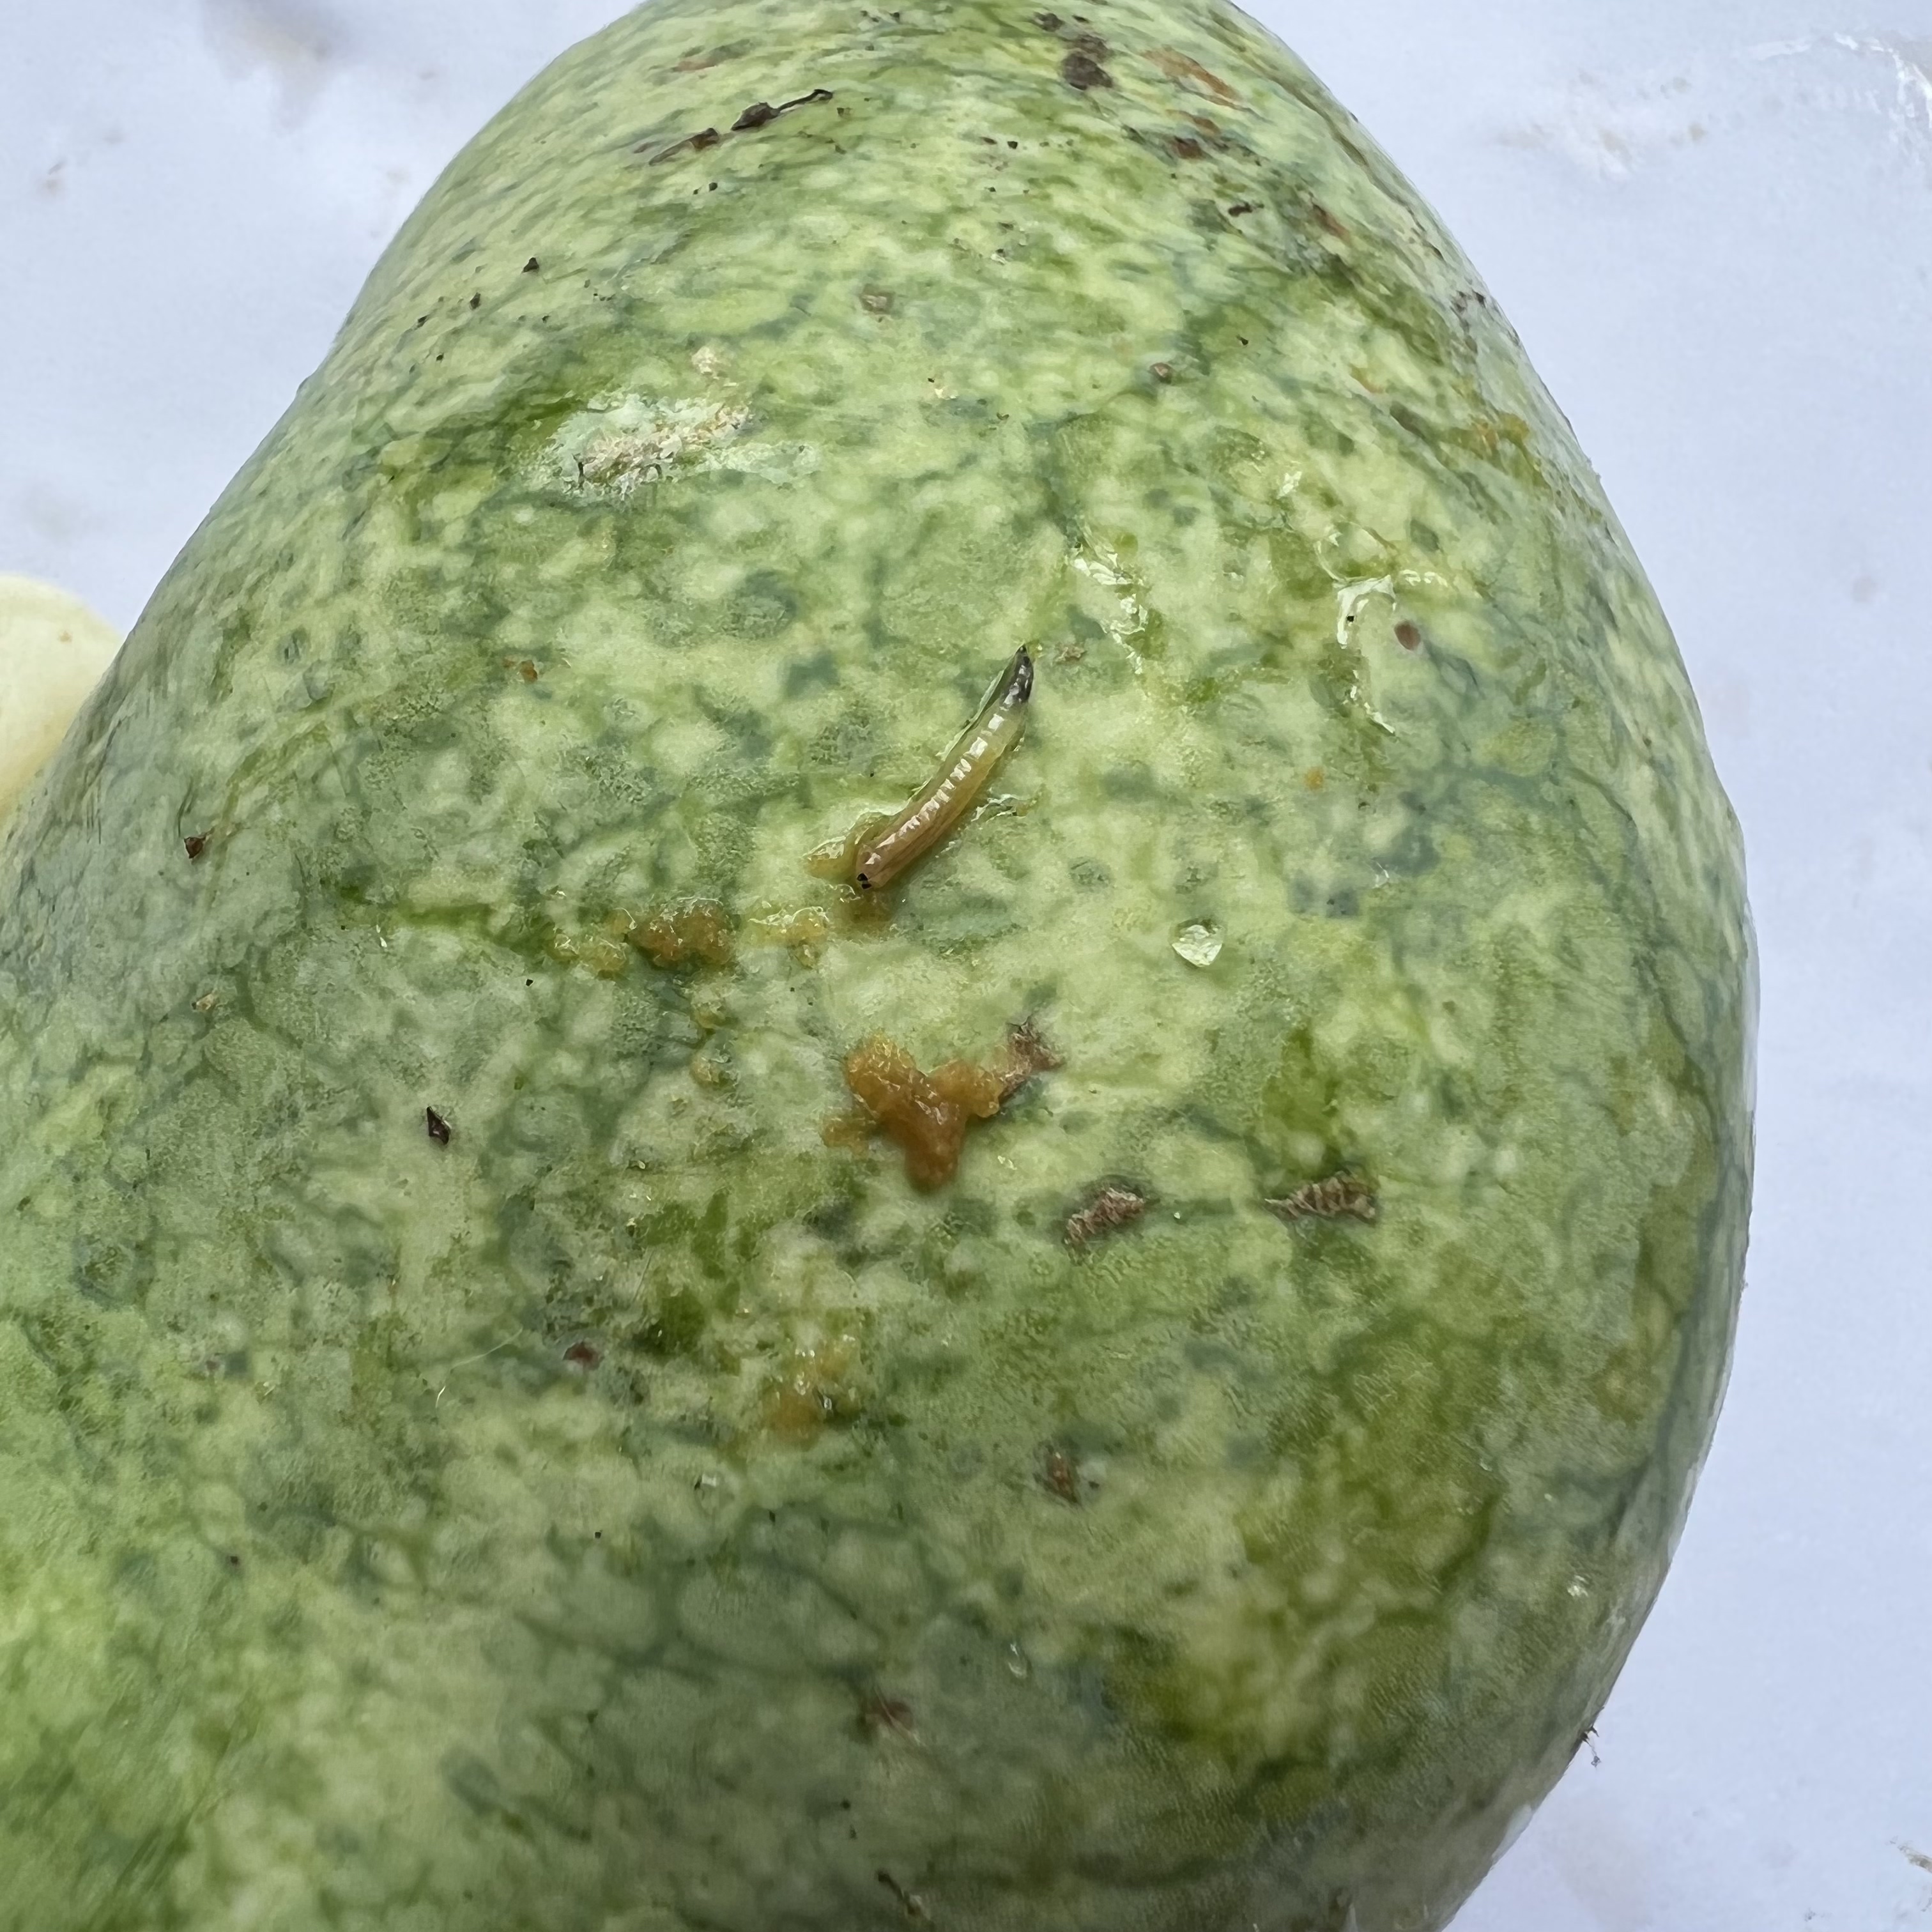
Label: Anthracnose